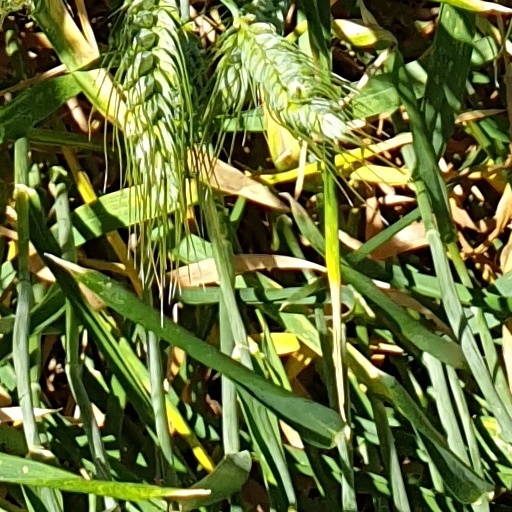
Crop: wheat